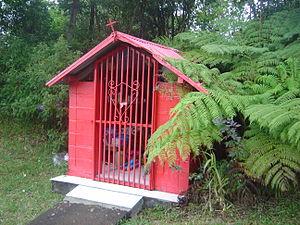
Autel de Saint Expédit sur le Petit Serré sur l'Île de la Réunion